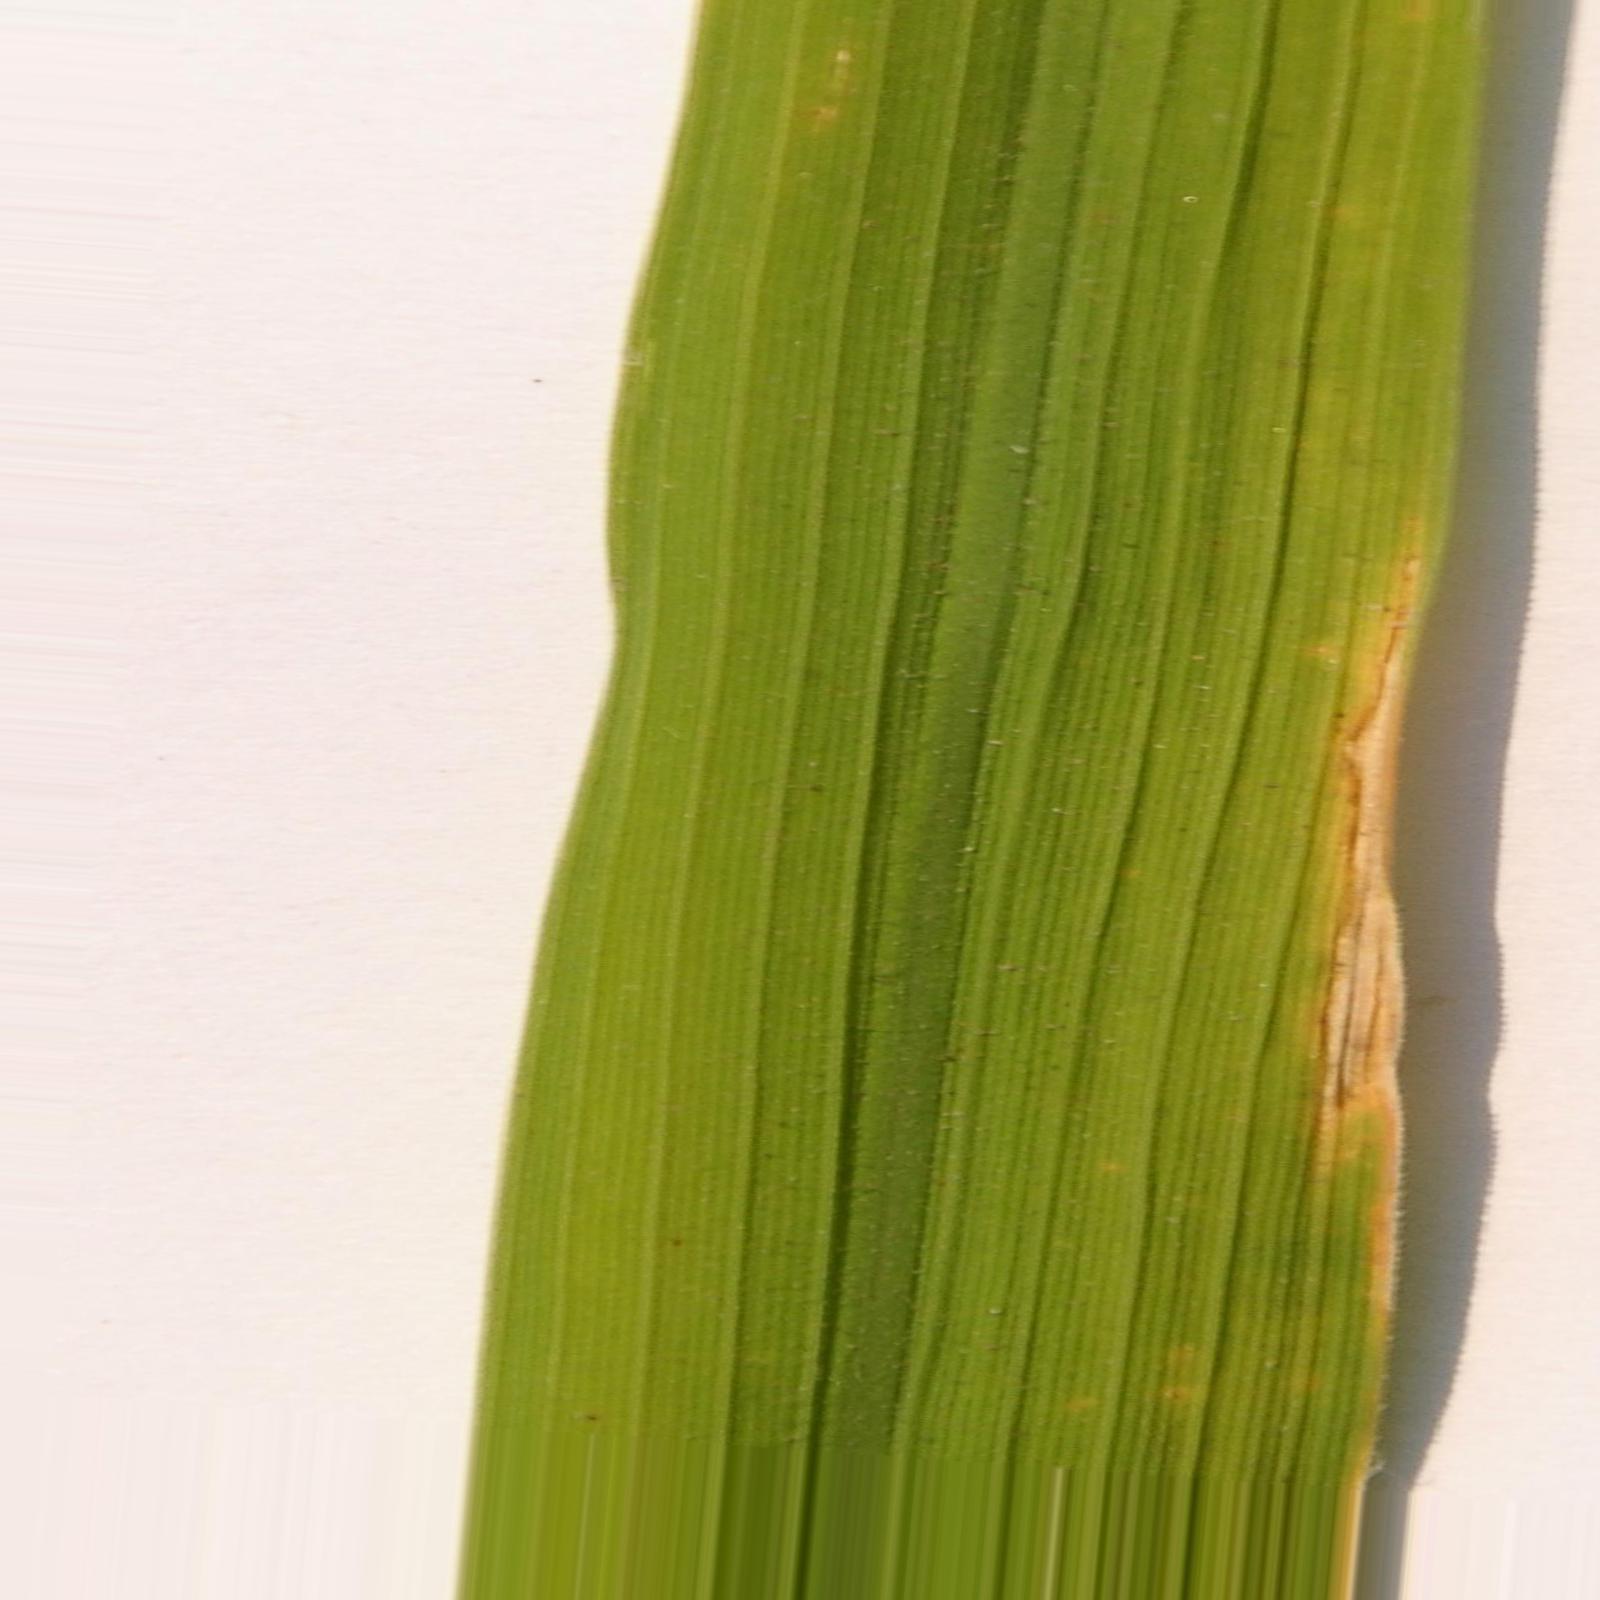
Nhãn: Bệnh Bạc lá (Bacterial leaf blight)